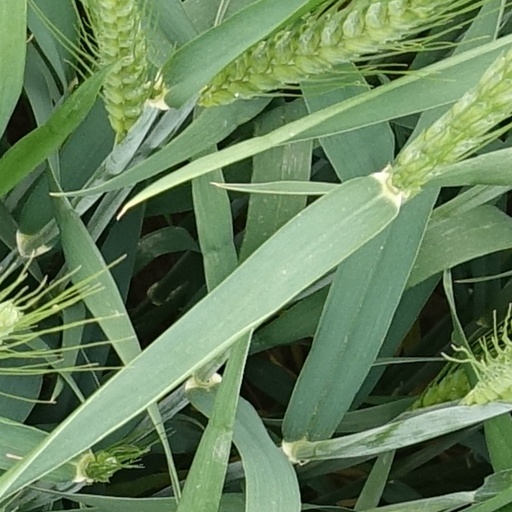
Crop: wheat